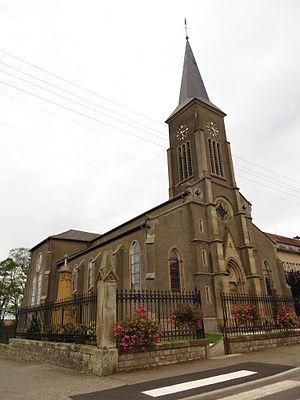
Grostenquin eglise
Grostenquin est une commune française située dans le département de la Moselle et le bassin de vie de la Moselle-Est, en région Grand Est.